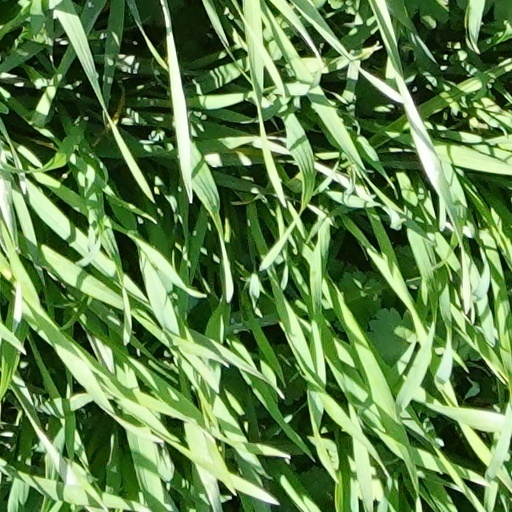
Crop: wheat